Ağrıspor

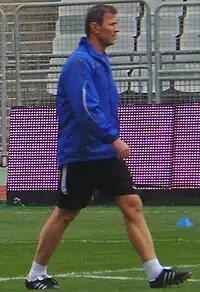
Former Turkish international (18 caps) and Galatasaray goalkeeper Hayrettin Demirbaş played in Ağrıspor in 2000

Ağrıspor was founded in 1970. They competed in amateur level until 1984. Collecting 71 points in 30 games, they finished the Group 1 (total of 8 groups) of 1997–98 Turkish Third Football League at first place, 14 points adrift Silopi Belediyespor, winning the first and only title of the club amongst the professional leagues. Competing at Group 5 and gaining oly 9th place out of 10 with 30 points in 18 games, they relegated in 2001–02 TFF First League.